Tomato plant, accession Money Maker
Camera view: bottom (45 deg); turntable rotation: 0 degrees
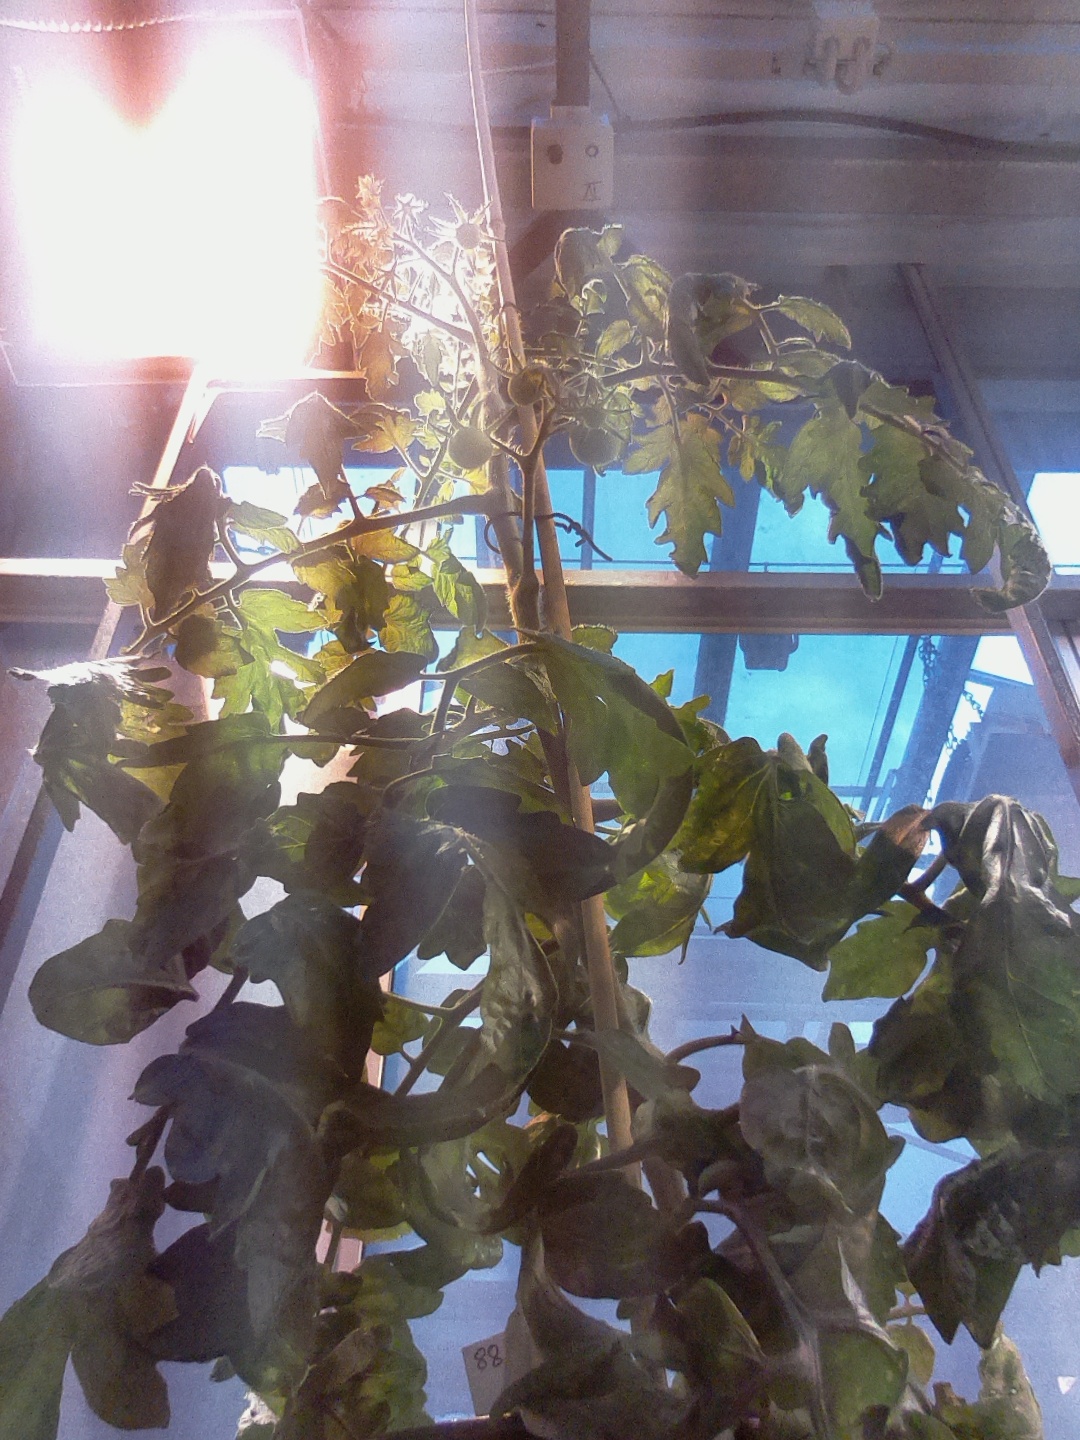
BBCH growth stage 73: 30%-40% of final fruit size